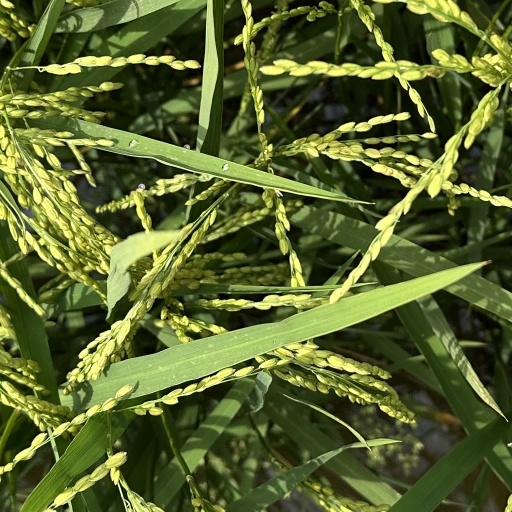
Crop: rice